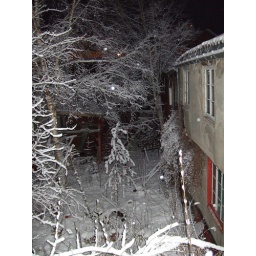
studio and moon stone garden in white